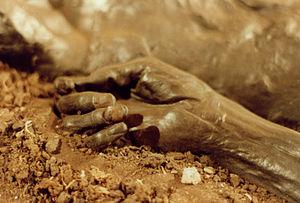
L’Homme de Grauballe est une momie des tourbières, découverte en 1952 dans le Jutland, dans la tourbière de Nebelgård, un puits de 130 m de diamètre situé à Grauballe, 8 km au nord-est de Silkeborg. Il s'agit du cadavre d'un homme mort au IIIᵉ siècle av. J.-C., qui vivait, par conséquent, à l'Âge du fer pré-romain ; sa momie est, avec celle de l'Homme de Tollund, la mieux conservée et la plus connue du Danemark. L’Homme de Grauballe est conservé au musée Moesgård à Aarhus.